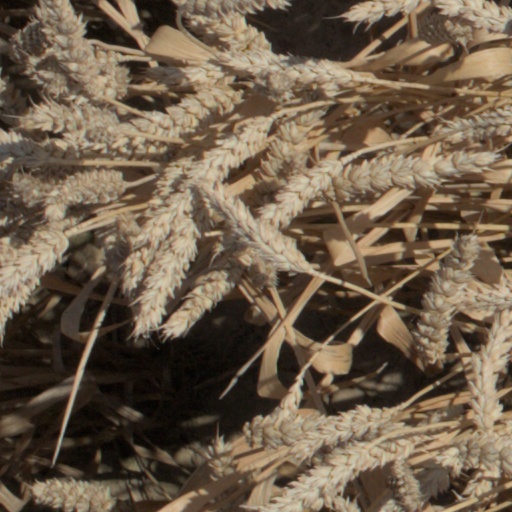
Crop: wheat